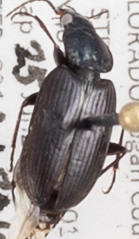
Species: Agonum placidum
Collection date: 2015-06-25
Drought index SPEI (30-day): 0.06
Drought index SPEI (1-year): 1.642
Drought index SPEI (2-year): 1.498